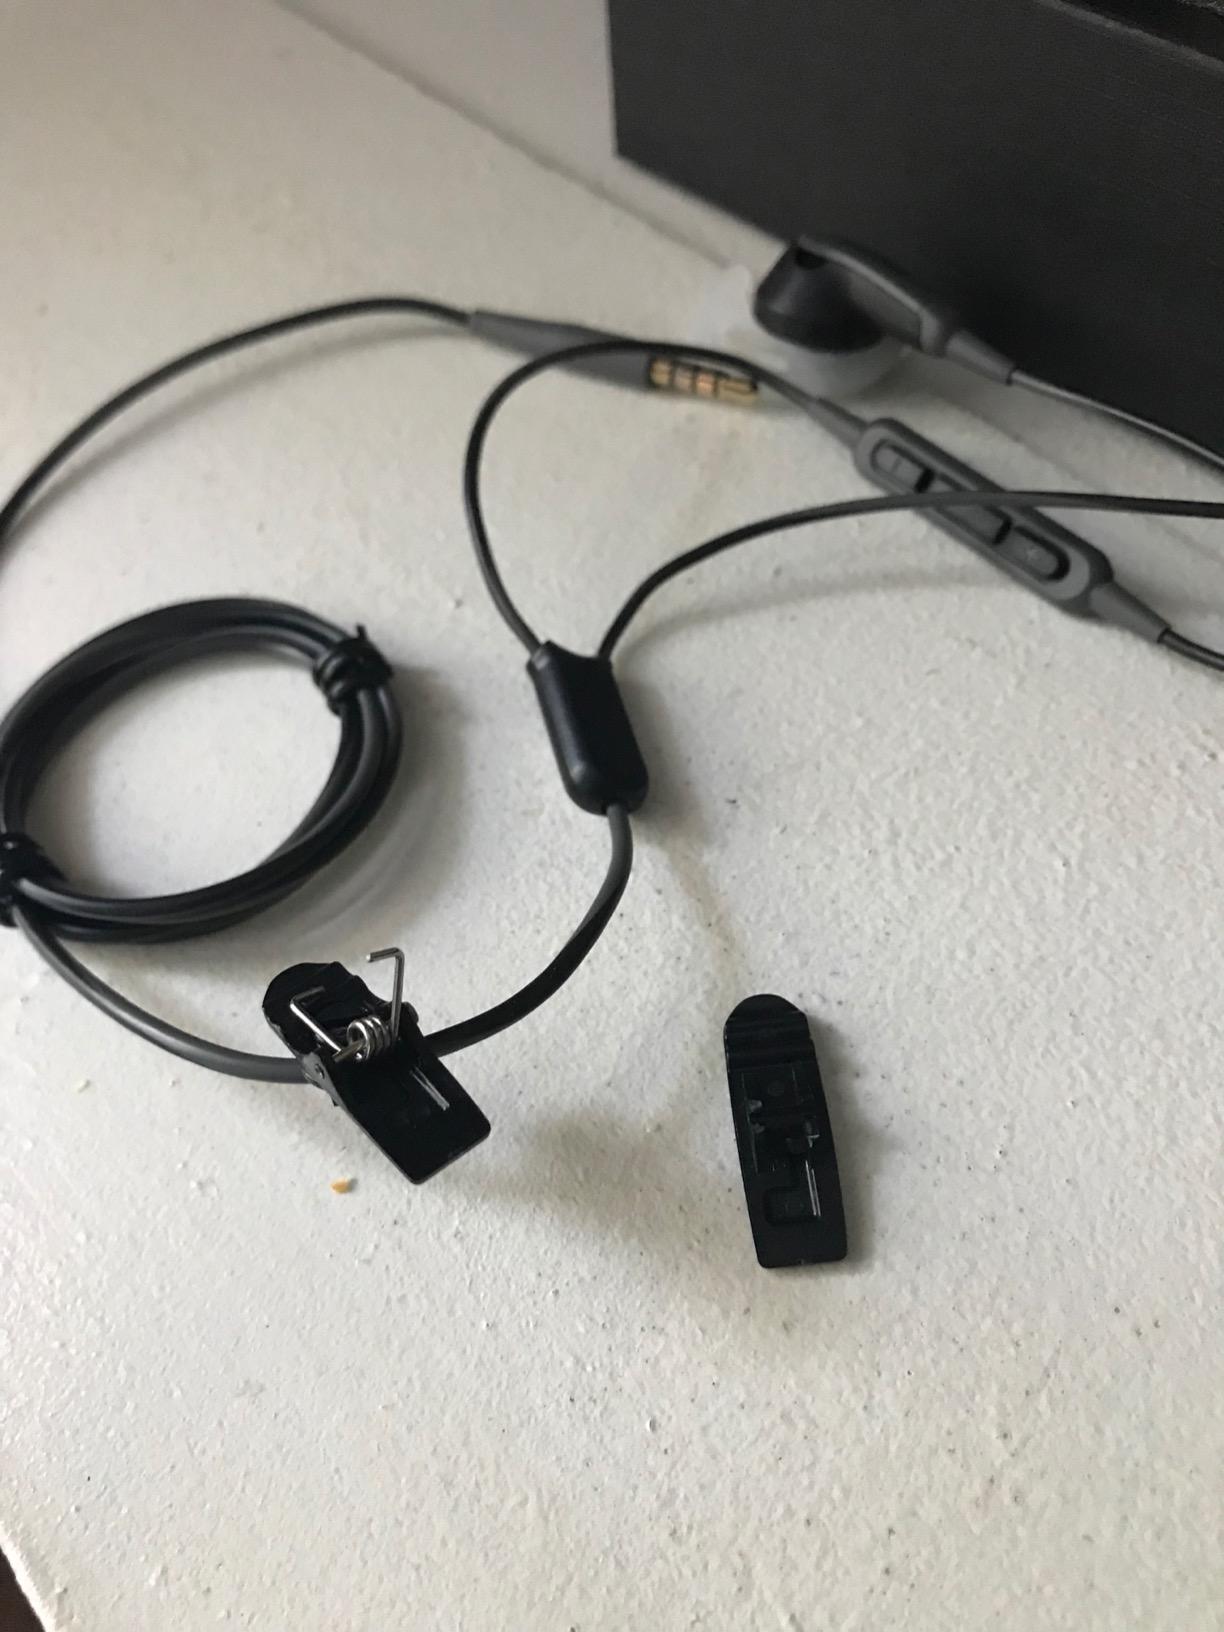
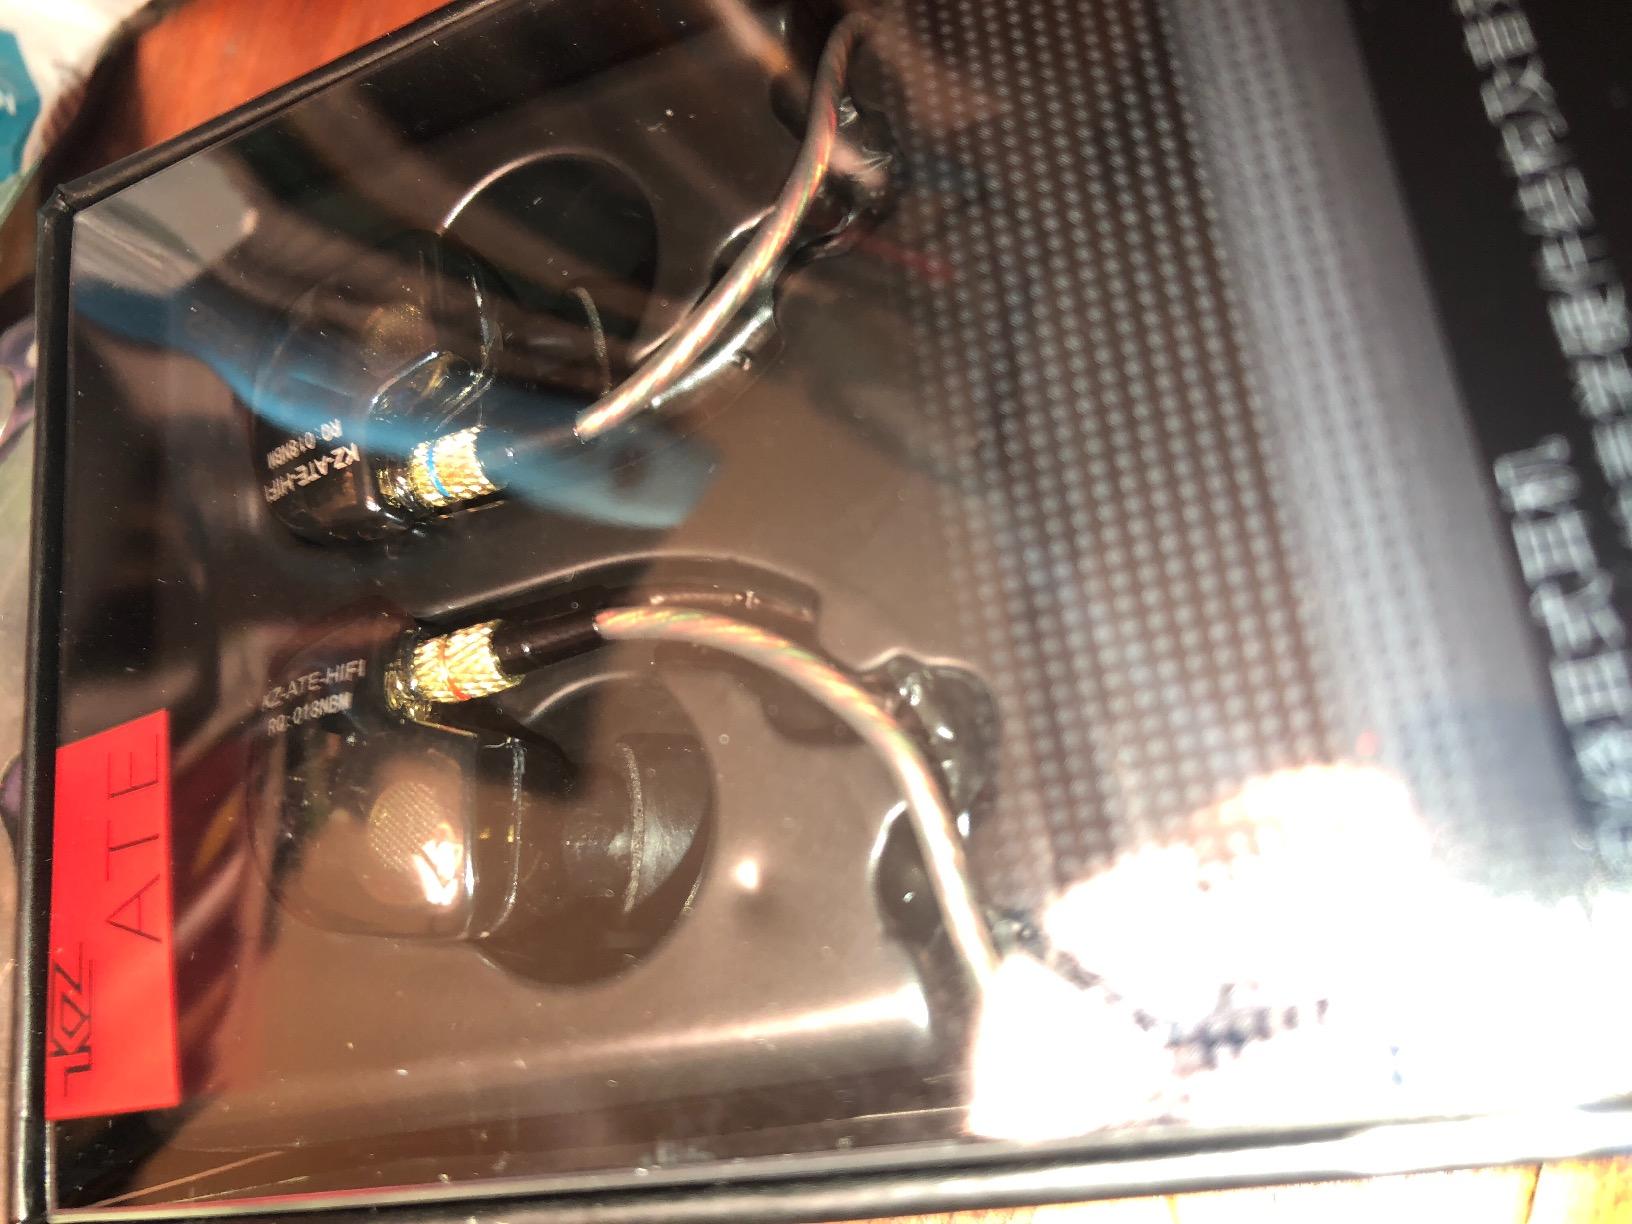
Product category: headphones
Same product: no